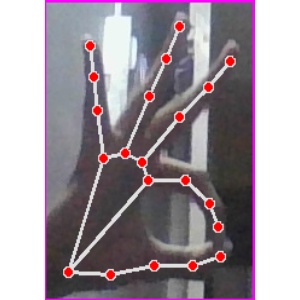
अक्षर: ण